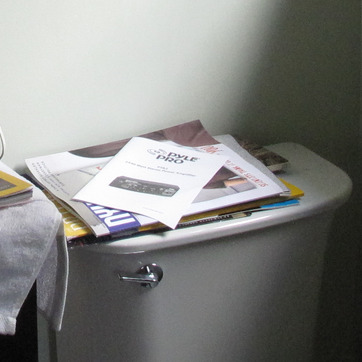
Material: paper